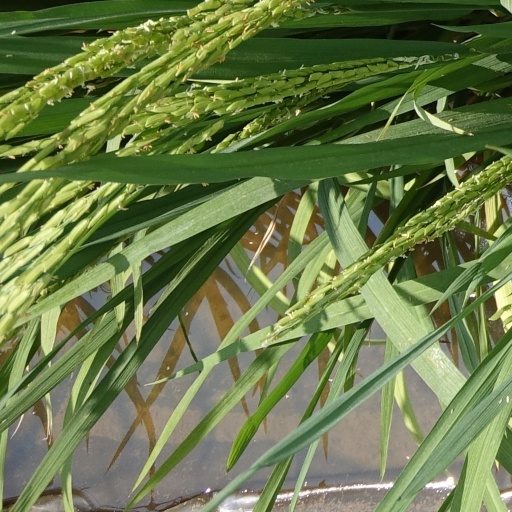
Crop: rice